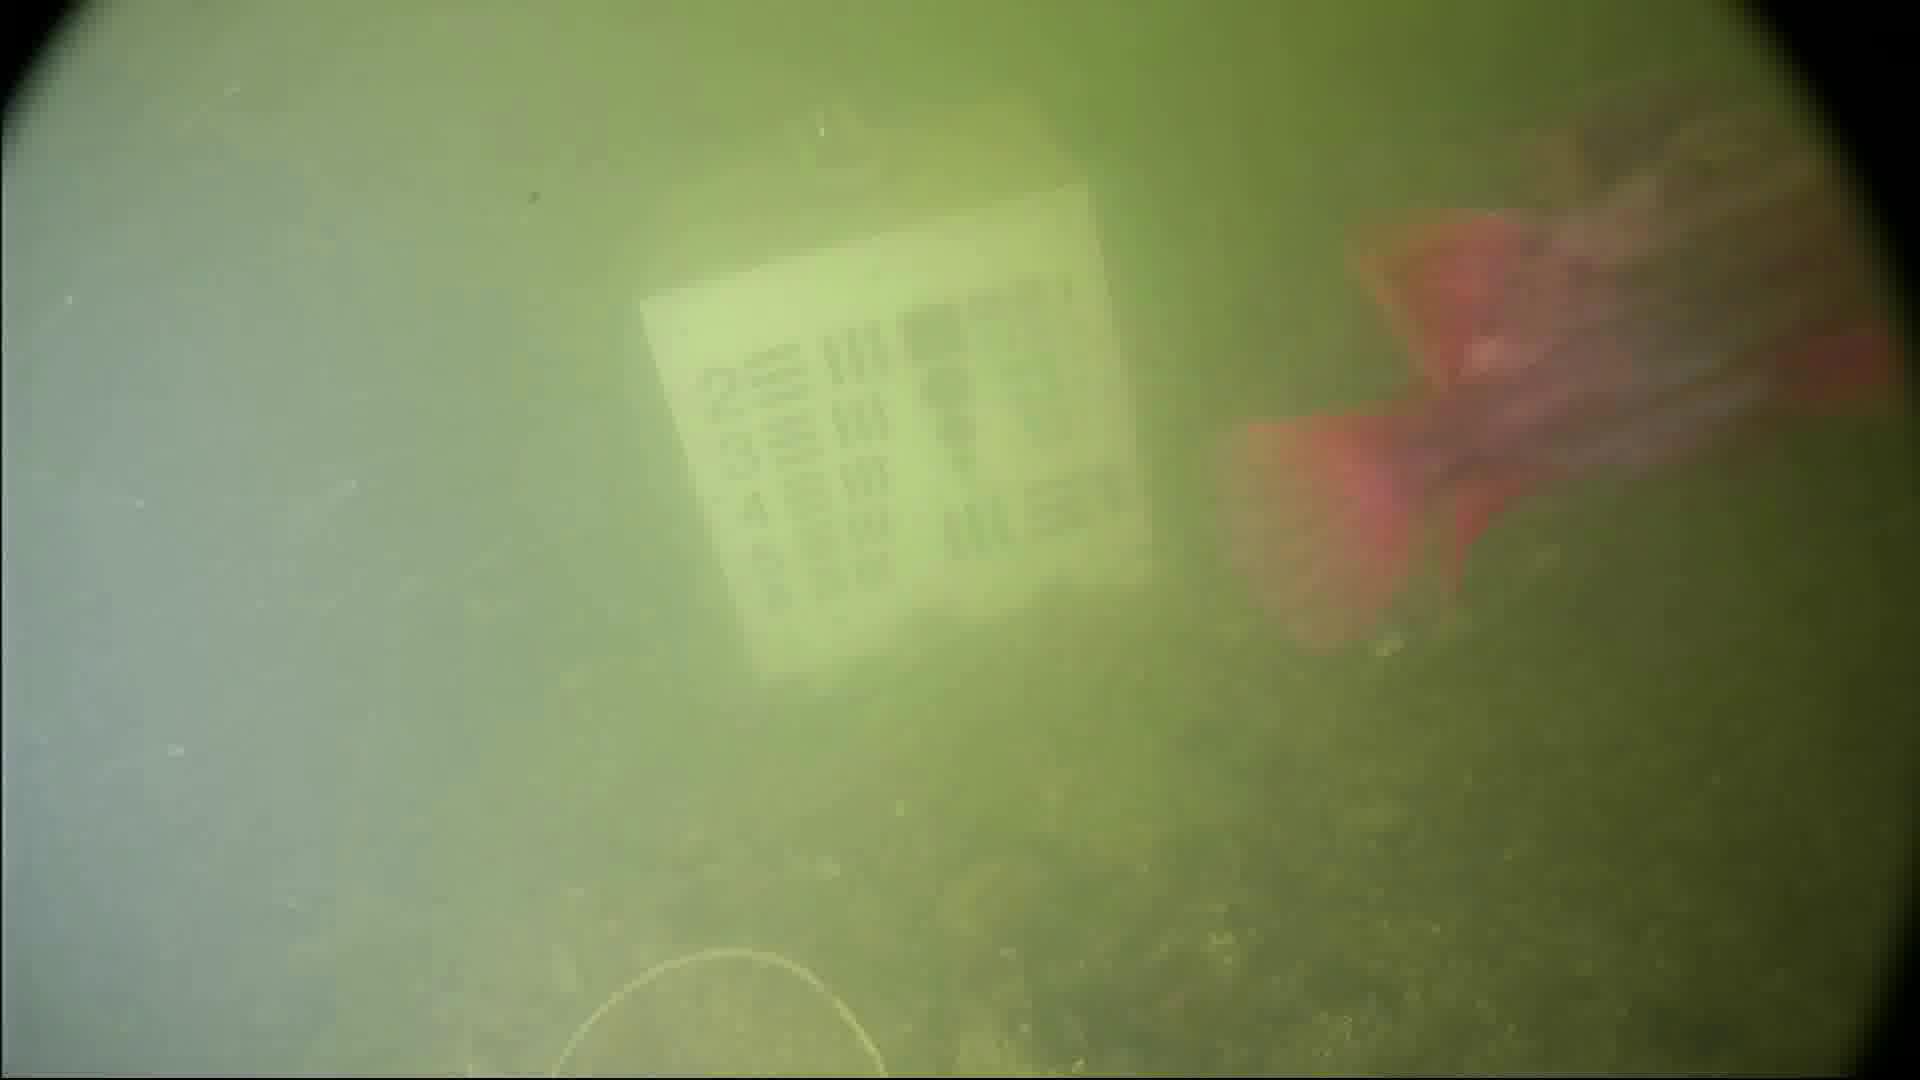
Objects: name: fish
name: crab